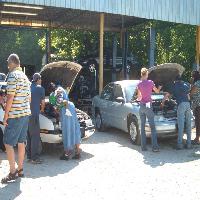
Weather: sun or clear